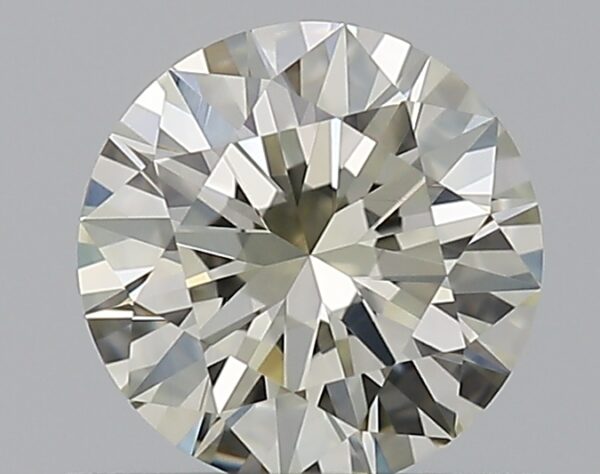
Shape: round
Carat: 0.5
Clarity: IF
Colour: M
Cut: EX
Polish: EX
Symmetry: EX
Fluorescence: M
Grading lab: GIA
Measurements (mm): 5.18 x 5.21 x 3.11